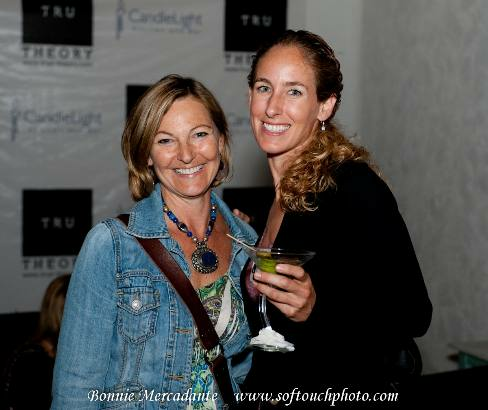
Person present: Yes